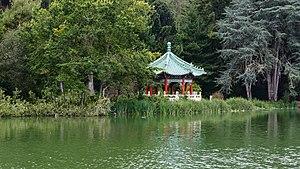
La pagode au bord du Stow Lake dans le Golden Gate Park à San Francisco (Californie, États-Unis)
Le parc du Golden Gate est un espace vert américain d'une superficie de 412 hectares, situé à San Francisco, en Californie.